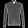
Label: Coat